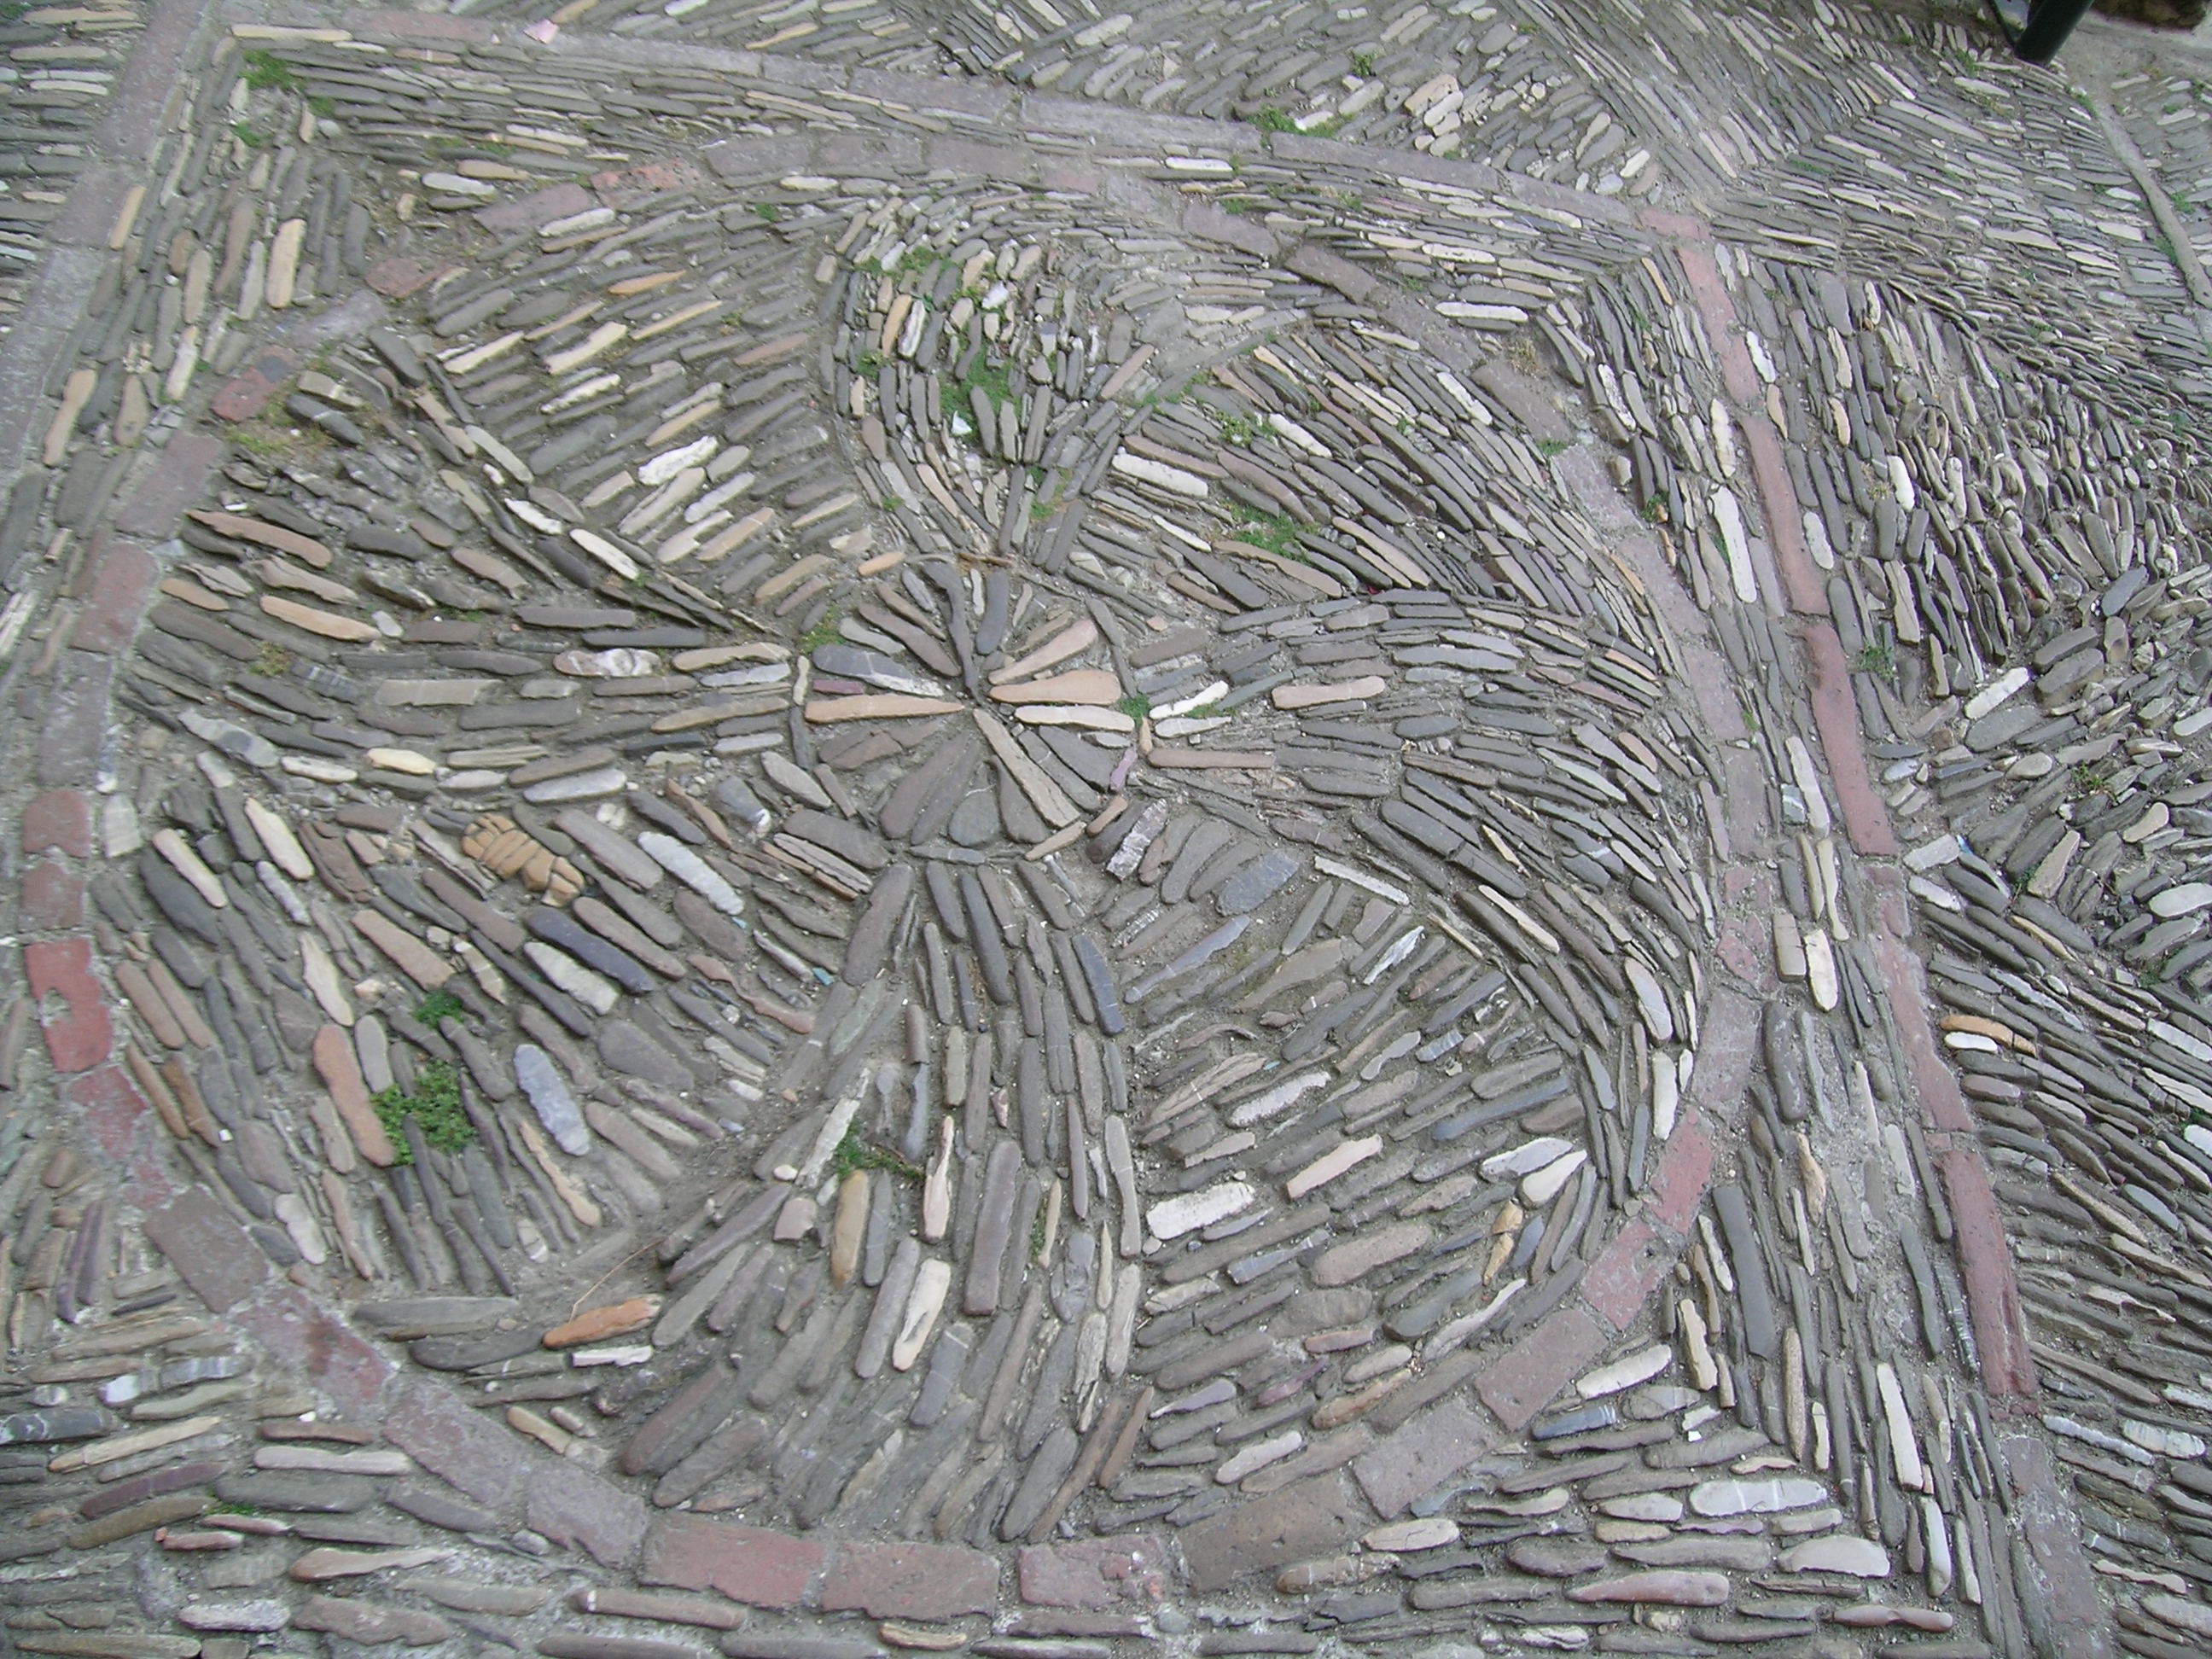
tree, branch, architecture, wood, leaf, trunk, stone, material, sassi, woody plant, outdoor structure